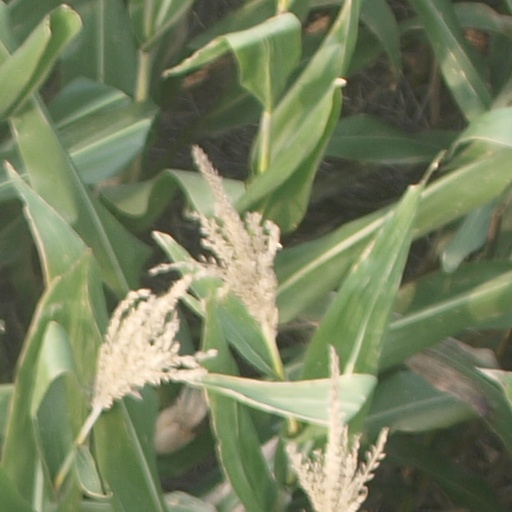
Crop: maize; corn